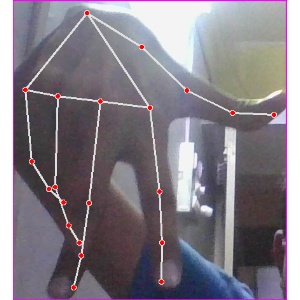
अक्षर: ग